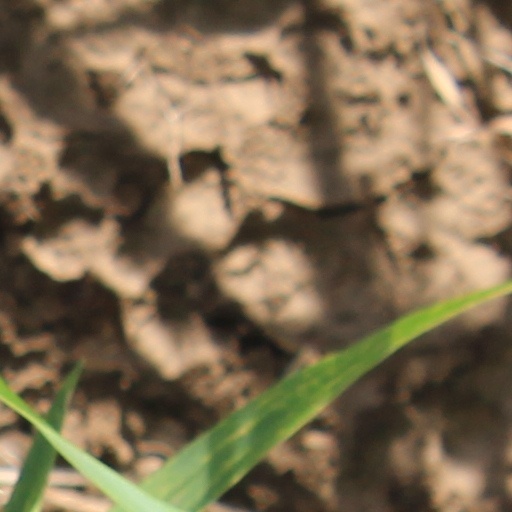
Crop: wheat